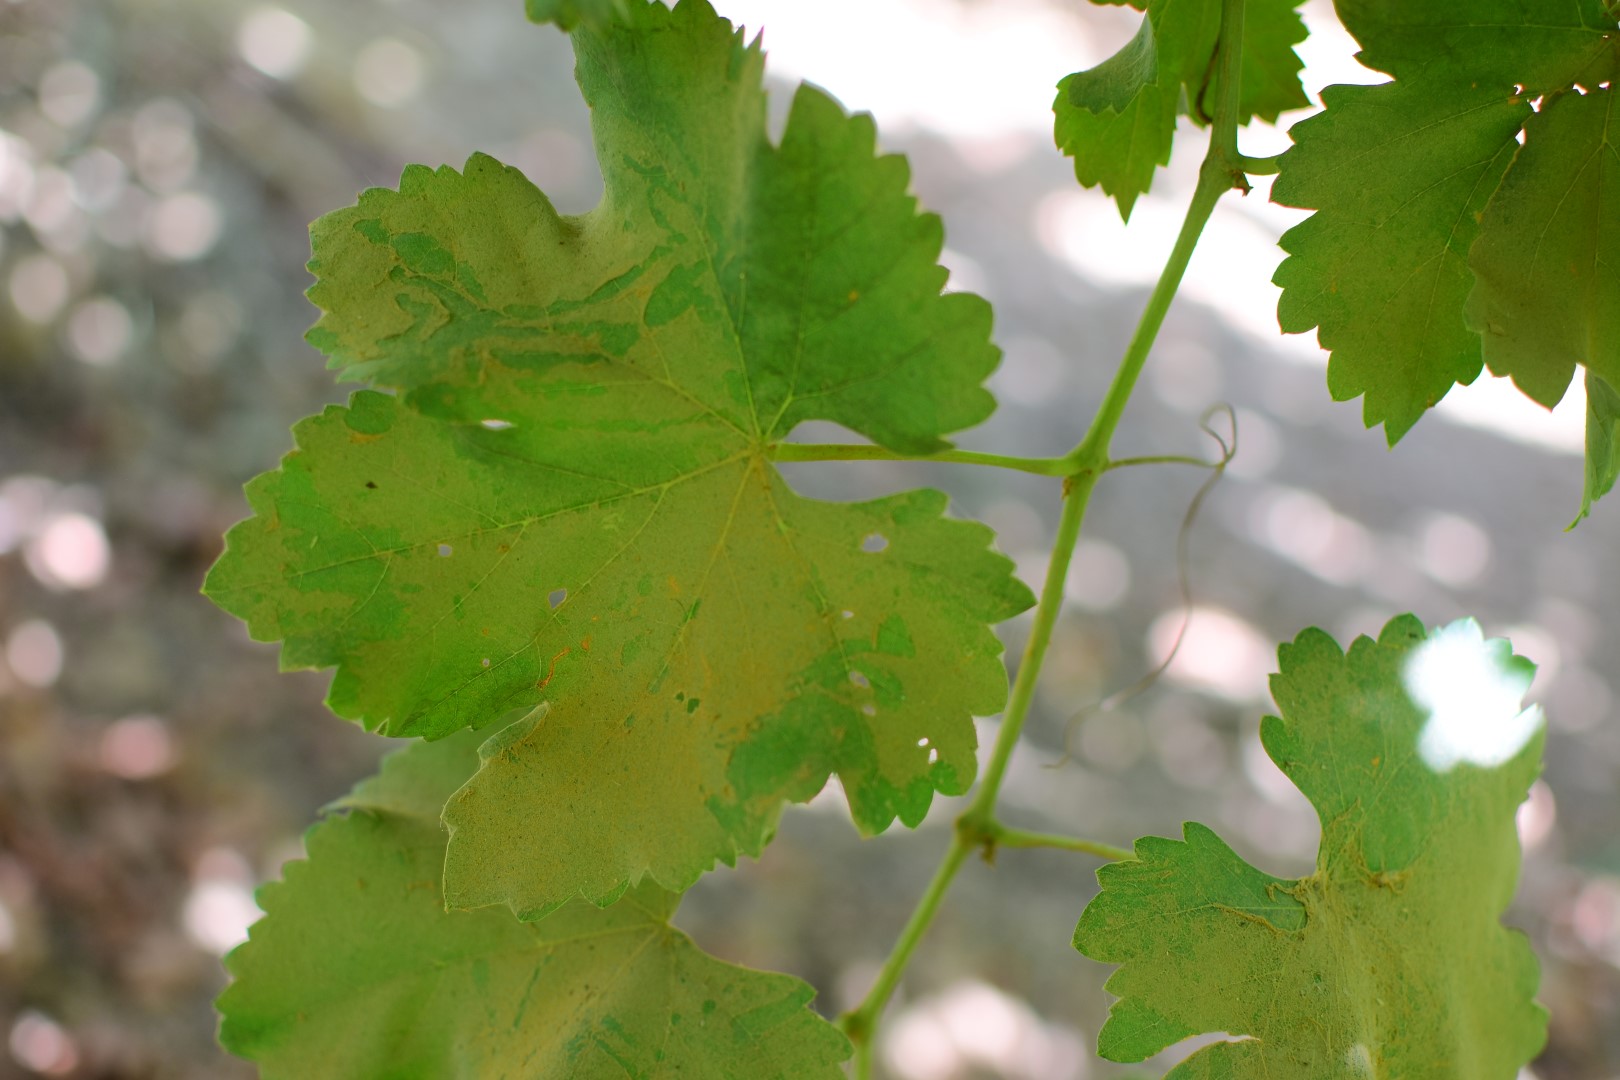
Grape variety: Frinsi